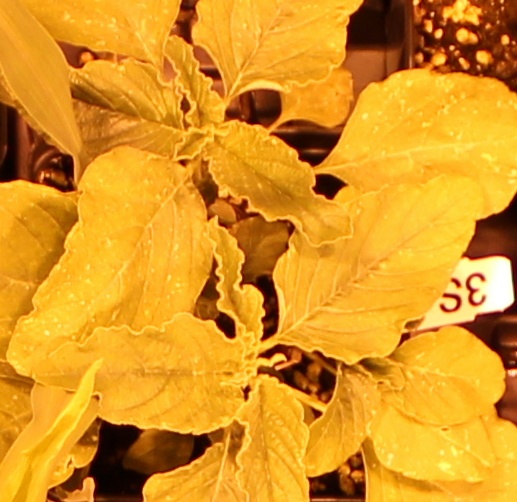
Label: Redroot Pigweed